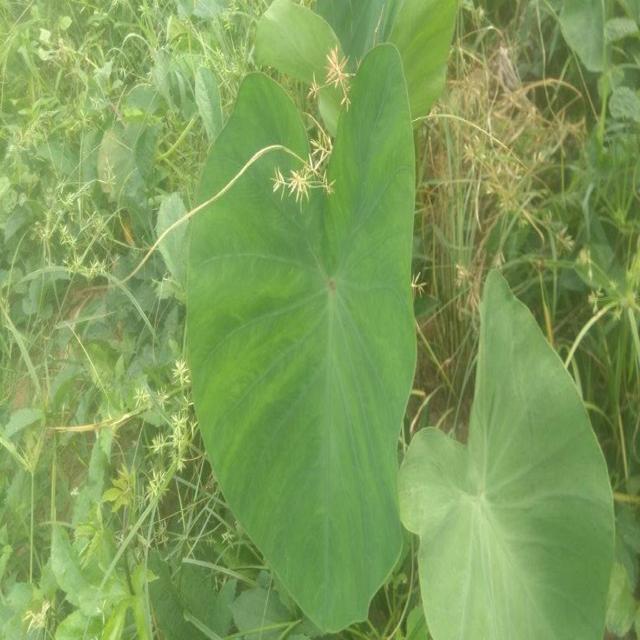
Label: Healthy